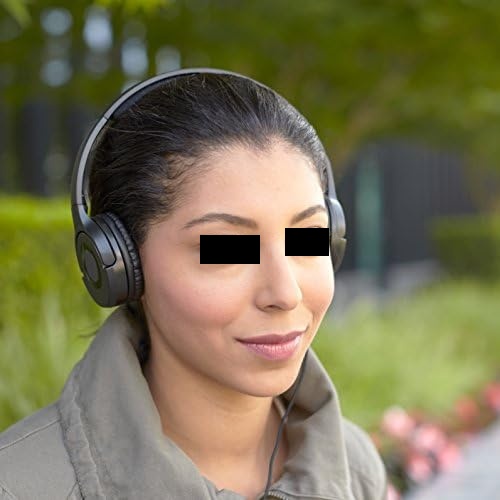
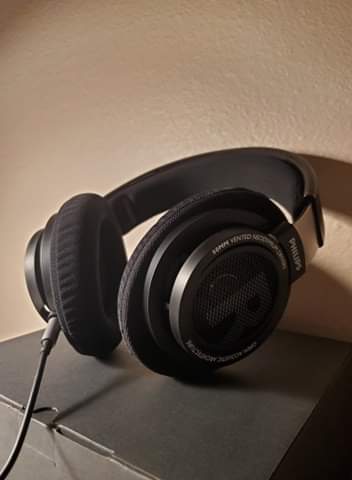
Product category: headphones
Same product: no